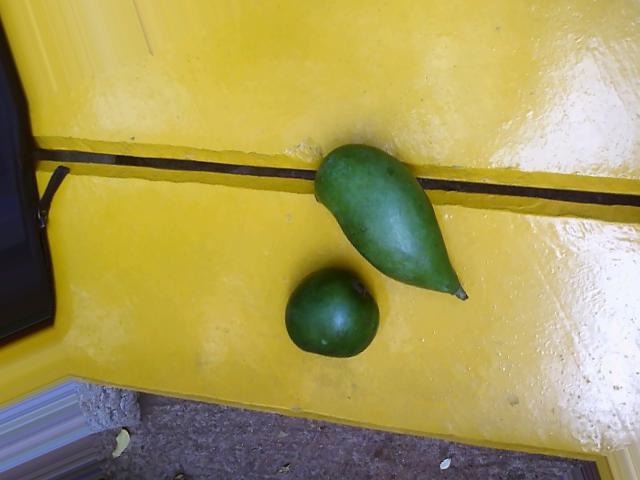
Label: Raw_Mango